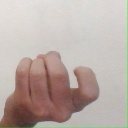
अक्षर: ज